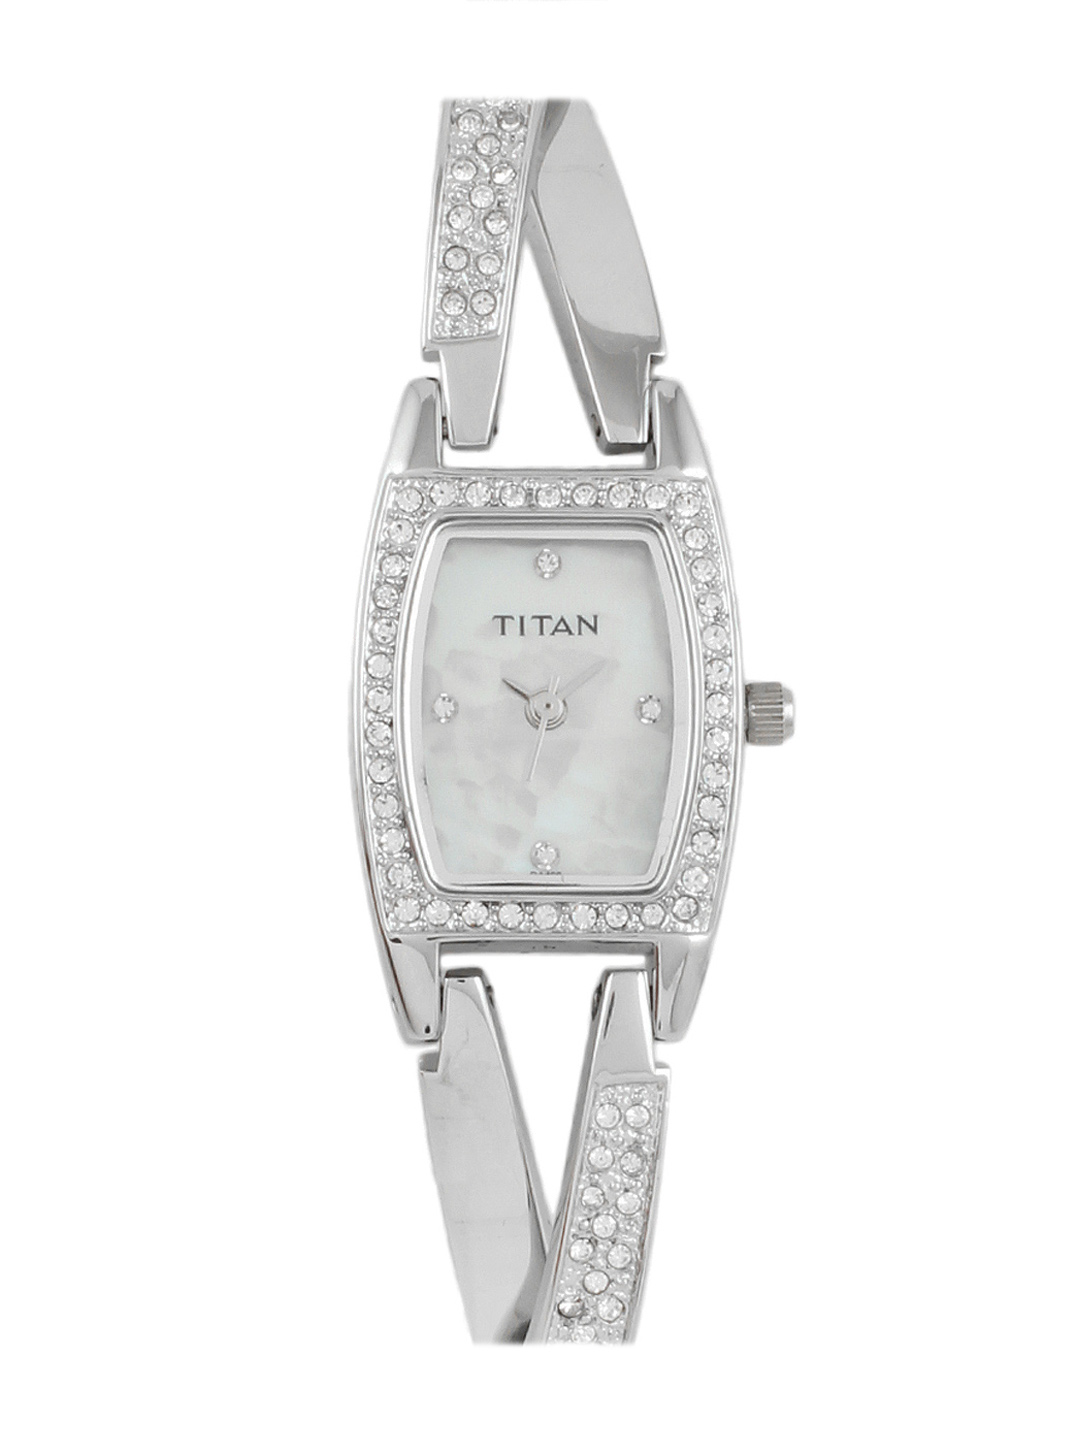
Titan Women Mother Of Pearl Watch
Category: Accessories / Watches / Watches
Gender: Women
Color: Silver
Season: Winter 2016
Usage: Casual